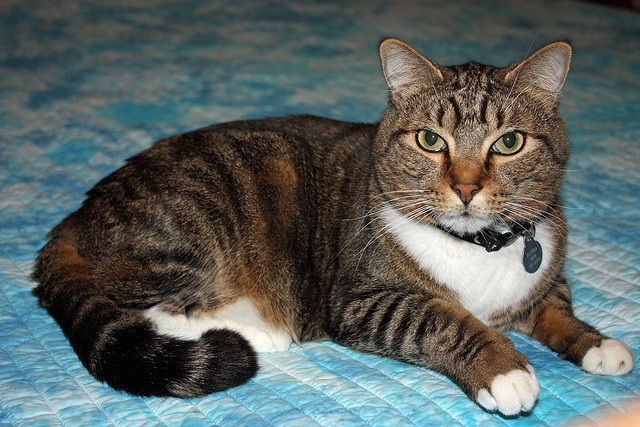
A cat sitting on top of a bed with a blue blanket.
The cat is lying on the covers of a bed.
The cat is laying down on the blanket.
The cat is laying on a blue blanket.
a cat wearing a collar lying on the quilt on a bed